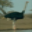
Label: bird